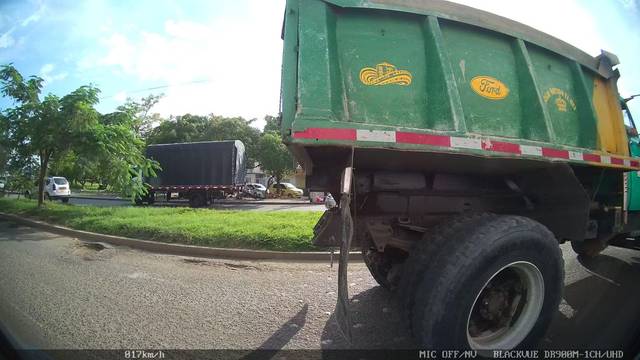
Region: Colombia
Coordinates: 8.757, -75.871